Invaders of the Rokujouma!?

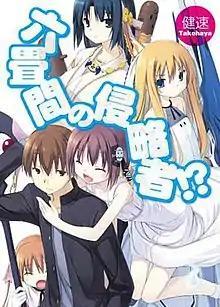
First light novel volume cover

is a Japanese light novel series written by Takehaya and illustrated by Poco. HJ Bunko has published forty-seven volumes since 2009 under their HJ Bunko imprint, as well as two side story volumes. A manga adaptation with art by Tomosane Ariike is serialized in Hobby Japan's online "seinen" manga magazine "Comic Dangan". A 12-episode anime television series adaptation by Silver Link aired between July 11 and September 26, 2014.